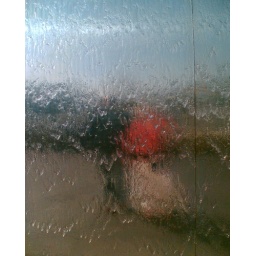
Us reflected in a cascade mirror of water